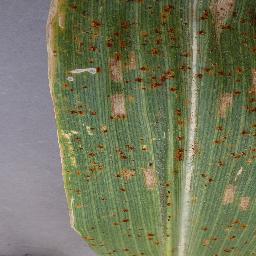
Label: Corn_(Maize)___Gray_Leaf_Spot_(Cercospora)